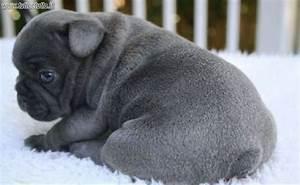
dog